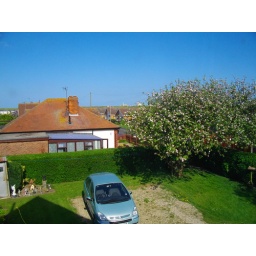
note the ship in the back ground (it's in the sea)